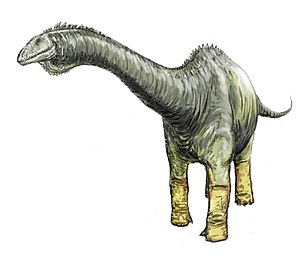
Diplodocoidea / Taksonomi
Diplodocoidea er en overfamilie af dinosaurer blandt sauropoderne, som inkluderer nogle af de længste dyr, der nogensinde har levet, inklusive slanke giganter som Supersaurus, Diplodocus, Apatosaurus og Amphicoelias. De fleste havde lange halse og en lang, piskelignende hale. En familie er dog de eneste kendte sauropoder der har udviklet sig tilbage til at have en kort hals, hvilket sandsynligvis er sket for at tilpasse sig føde fra lavtvoksende planter. Denne form for tilpasning blev taget til det ekstreme af den højt specialiserede sauropod Brachytrachelopan. Et studie af snudens form og mikroskopiske slidmærker på tænderne på diplodocoider viste, at den firkantede snude og fine, næsten parallelle mærker hos Apatosaurus, Diplodocus, Nigersaurus og Rebbachisaurus indikerer ikke selektiv søgen af føde i jordhøjde; den smalle snude hos Dicraeosaurus, Suuwassea og Tornieria og andre grove ridser og mærker på tænderne hos Dicraeosaurus indikerer selektiv søgen efter føde i mellemhøjde.